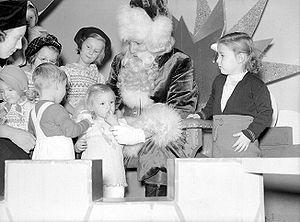
Des enfants entourent le père Noël du magasin Eaton de Montréal. Montréal (Canada).
Noël au Québec est célébrée par un grand nombre de citoyens de cette province canadienne, où la plupart de ses habitants professent le catholicisme. Contrairement aux autres provinces canadiennes, le Québec a une culture majoritairement française et la langue prédominante et officielle est le français. Pour cette raison, le Québec a des coutumes uniques dans le pays.
Le père Noël est un personnage folklorique, archétypal, fictif et mythique lié à la fête de Noël dont les racines profondes remontent à des rites et croyances antiques. Il est associé à la mère Noël.